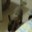
Label: rabbit